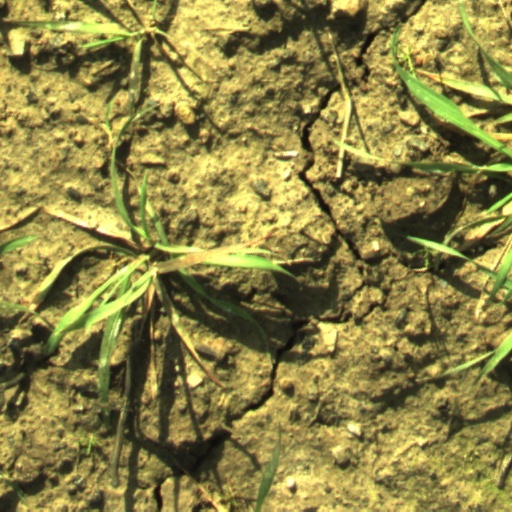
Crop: wheat